Mastery Charter School Mann Elementary

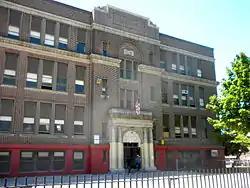
William B. Mann School, June 2010

The Mastery Charter School Mann Elementary, formerly known as the William B. Mann School, is a historic American school in the Wynnefield neighborhood of Philadelphia, Pennsylvania. It is a charter school run by Mastery Charter Schools.